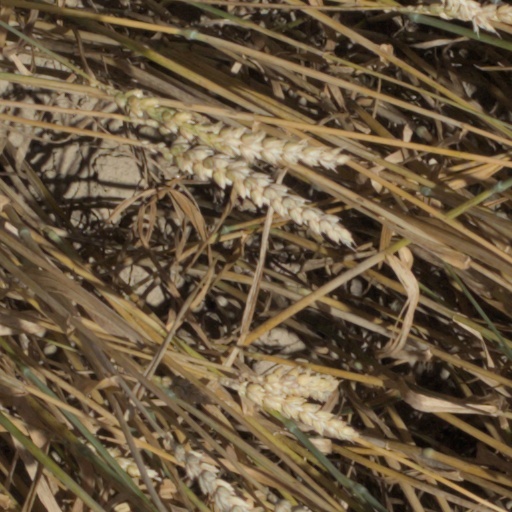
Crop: wheat